Battle of Ash Hollow

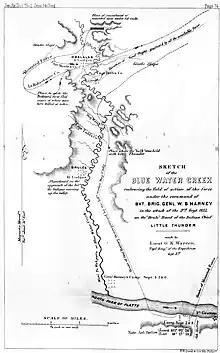
"Sketch of the Blue Water Creek embracing the field of action of the force under the command of Bv. Genl. W.S. Harney in the attack of the 3rd Sept. 1855, on the "Brule" Band of the Indian Chief Little Thunder."

While the battle was hailed by many newspapers as a heroic victory over the Indians, the "New York Times" called it a massacre and other critics decried it as "outright butchery," because of the killings of numerous women and children.